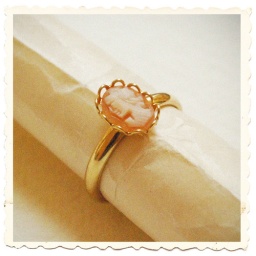
*Gold plated adjustable ring base with scallop edge*Vintage glass cameo, carved in Italy circa 1950s*Ring measures 8x6mm